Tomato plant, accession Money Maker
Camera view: tilt-top (135 deg); turntable rotation: 330 degrees
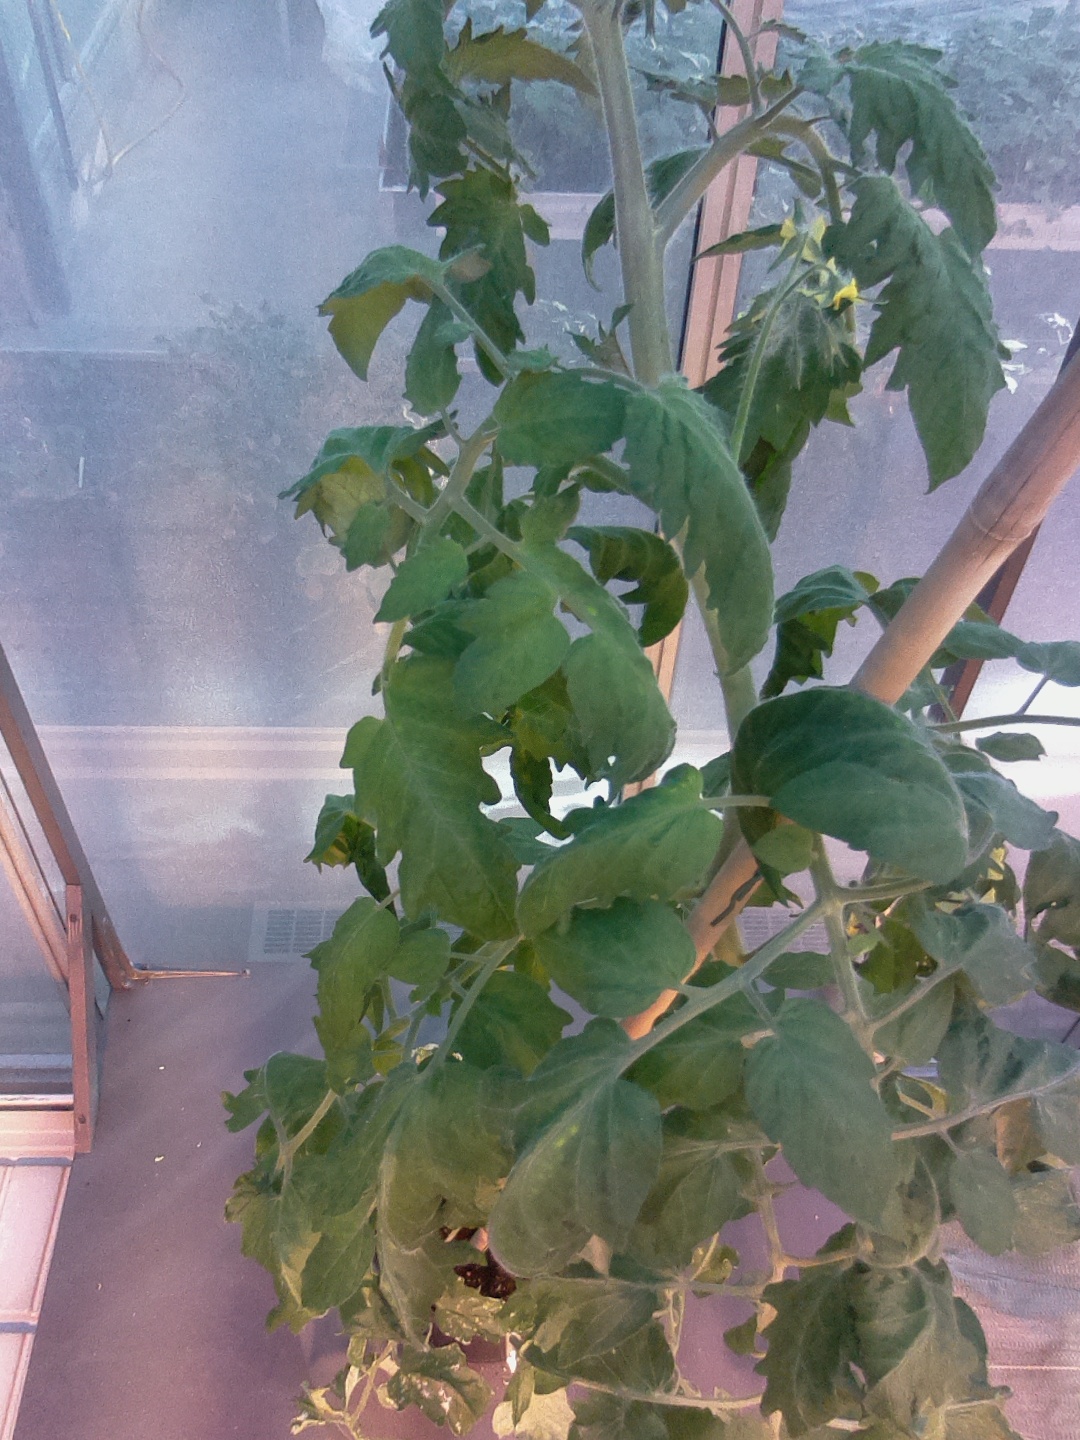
BBCH growth stage 67: Full flowering, 70%-80% of flowers open, more petals falling